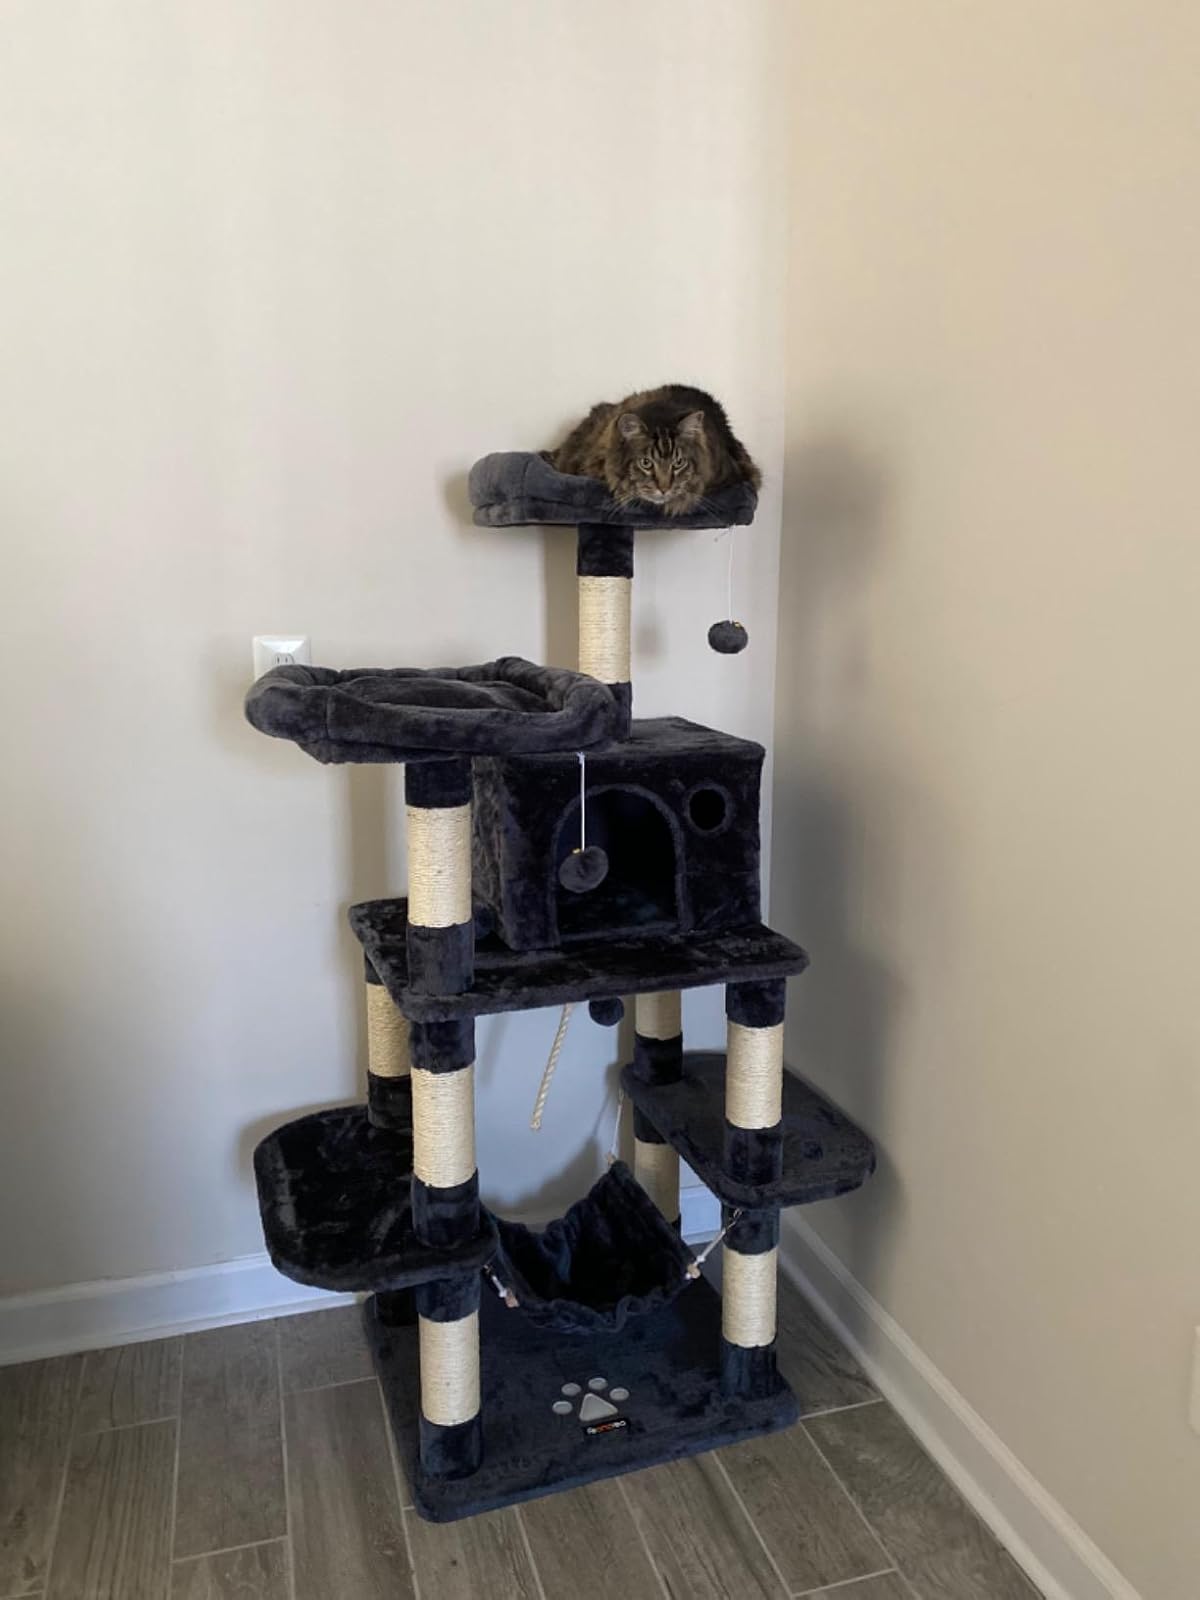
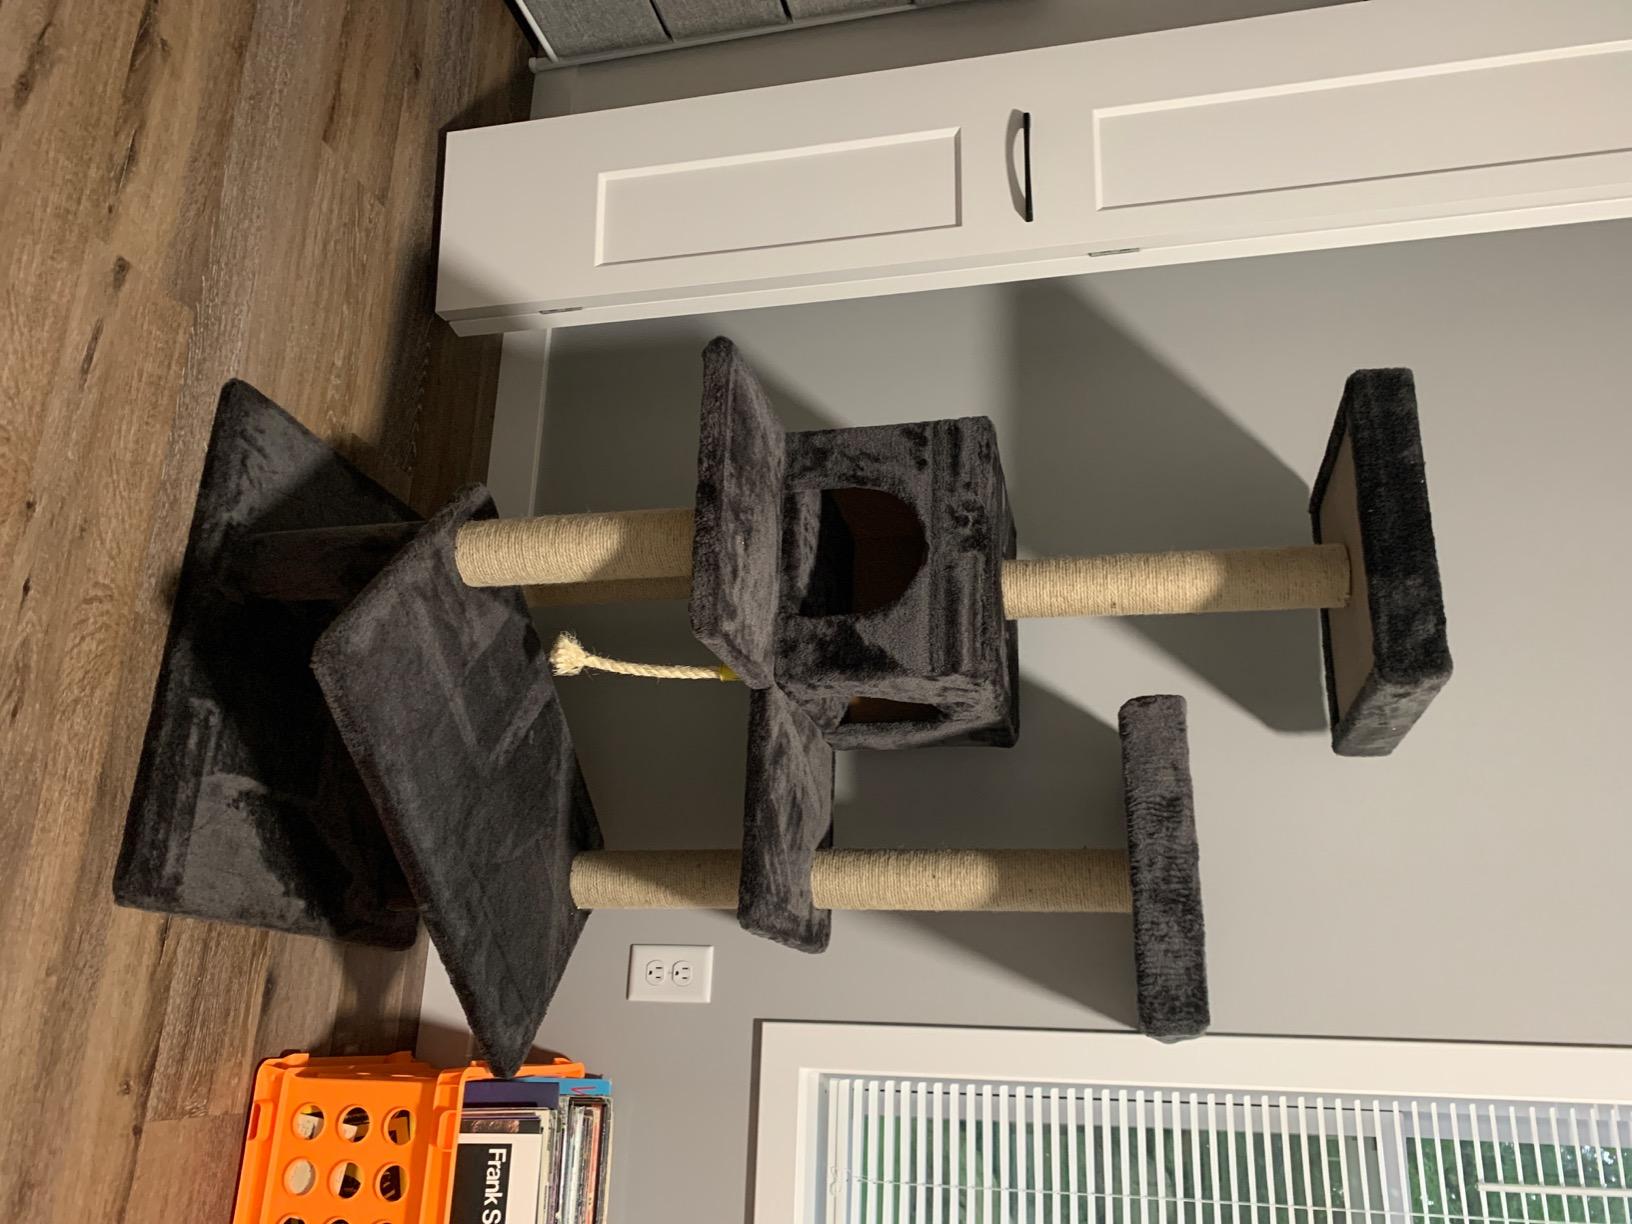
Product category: items_cat tree
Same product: no